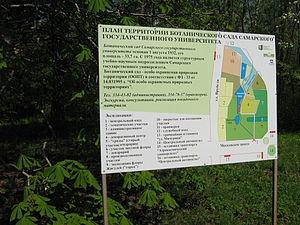
Le jardin botanique de l'université nationale de Samara est un jardin botanique situé à Samara, au bord de la Volga. C'est le seul de la région de la Moyenne Volga à posséder une serre chaude. Il a été fondé le 1ᵉʳ août 1932 à l'initiative de V. I. Smirnov pour permettre l'apprentissage de la conservation de la nature de la Moyenne Volga aux étudiants.